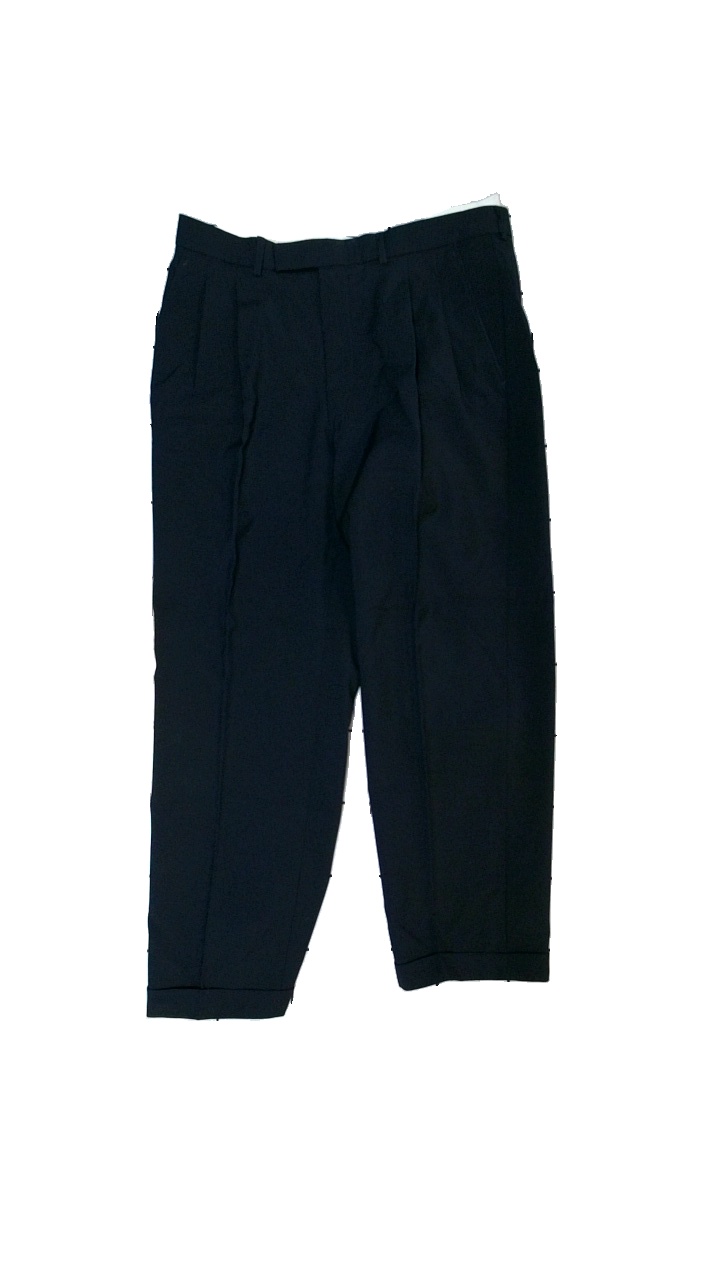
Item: Trousers (Men)
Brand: Oscar Jacobsson
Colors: Blue
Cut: Regular
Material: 100% wool
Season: All
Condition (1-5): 3
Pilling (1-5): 4
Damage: stained
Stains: Minor
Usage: Remake
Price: <50